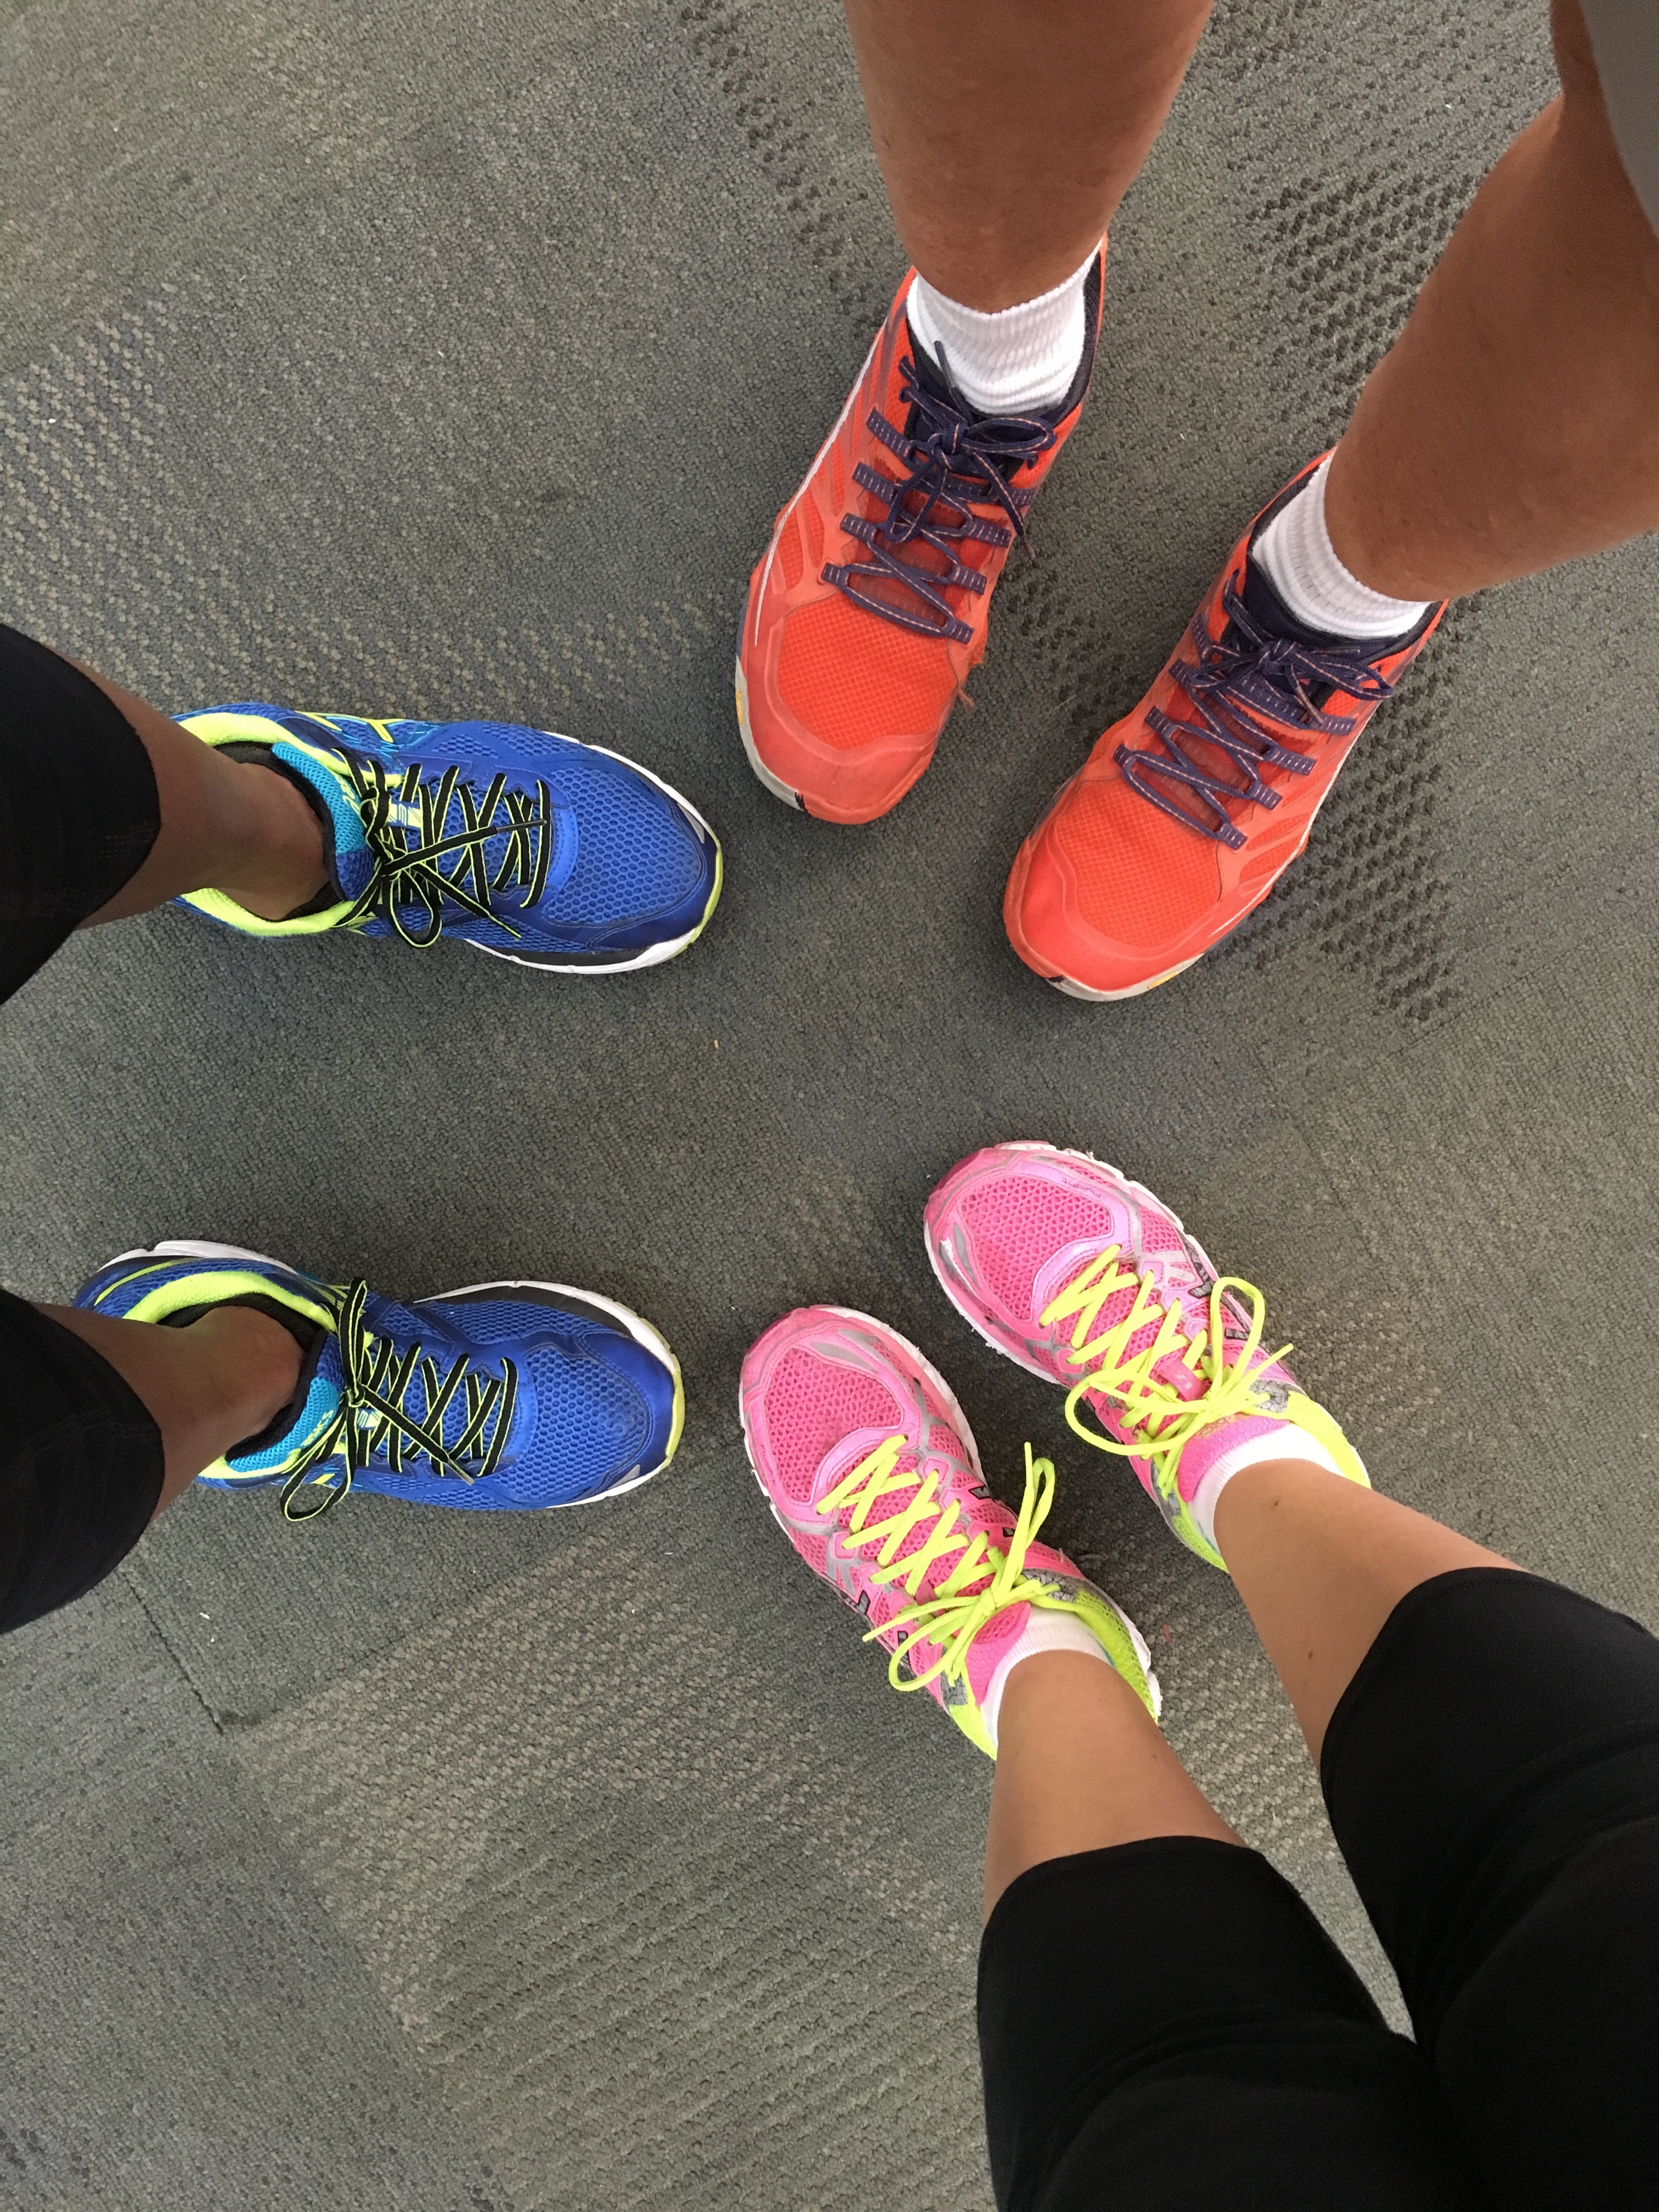
hand, shoe, leg, finger, foot, arm, nail, human body, footwear